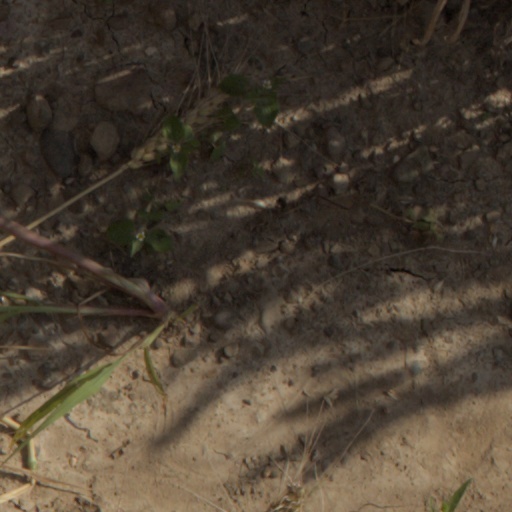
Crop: wheat